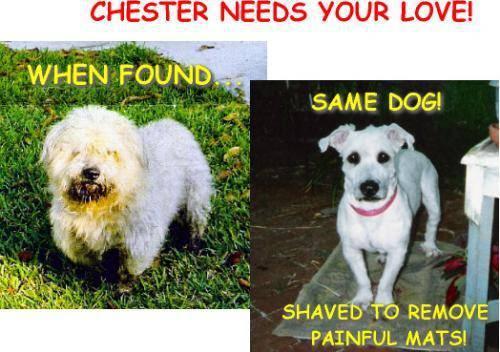
dog